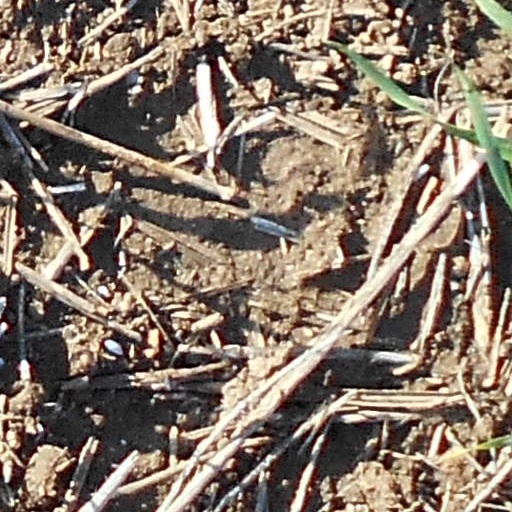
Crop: wheat